John L. Magee (artist)

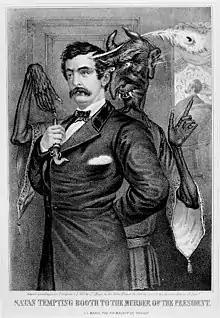
"Satan tempting Booth to the murder of the President" by Magee, c. 1865

Magee was born in New York. M He created lithographs for New York publishing companies and exhibited three paintings at the National Academy of Design, including "The Mischievous Boy" (1844). He moved to Philadelphia sometime after 1852, where he would publish prints based on news and sports events.